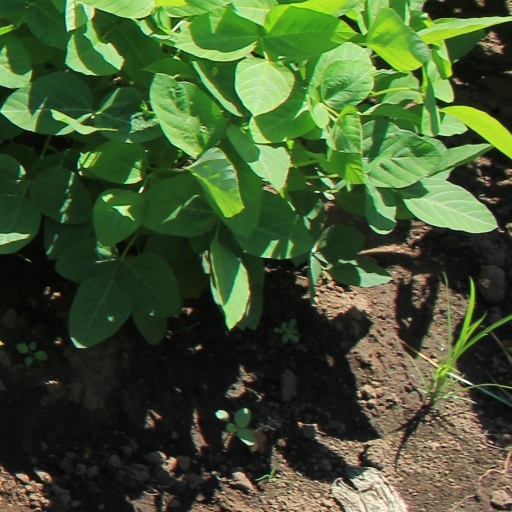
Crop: soybean